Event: Nepal Earthquake
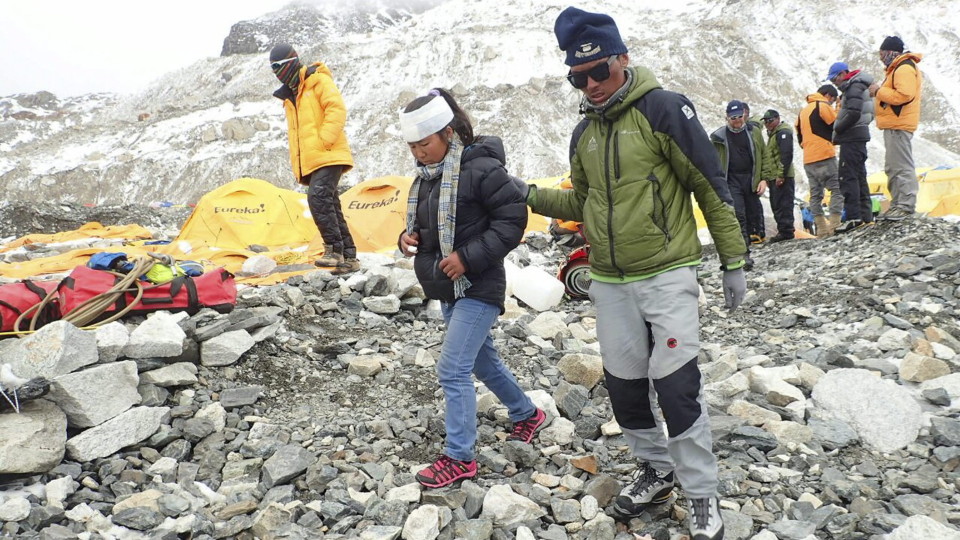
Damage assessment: damage